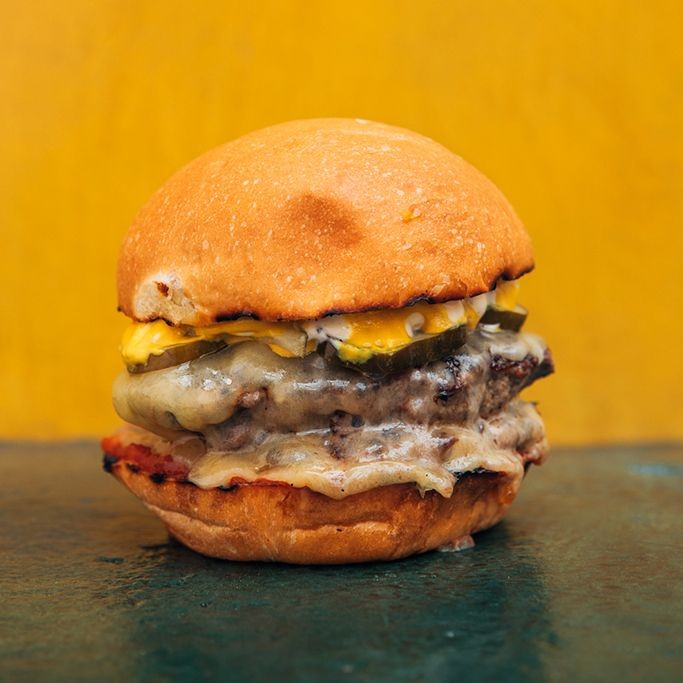
Dish: burger